Question: What color are the flowers?
Tambaya: Menene launin furran?
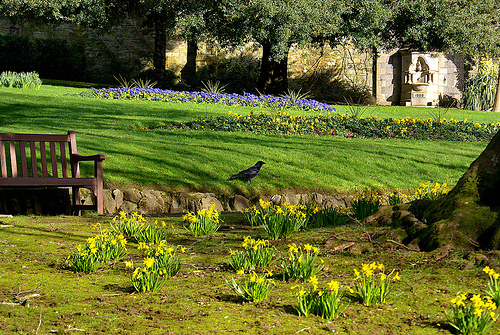
Answer: Yellow.
Amsa: Rawaya.